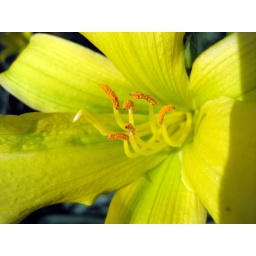
A yellow lilly I spotted in peak bloom at the Winchester House in San Jose, Ca.